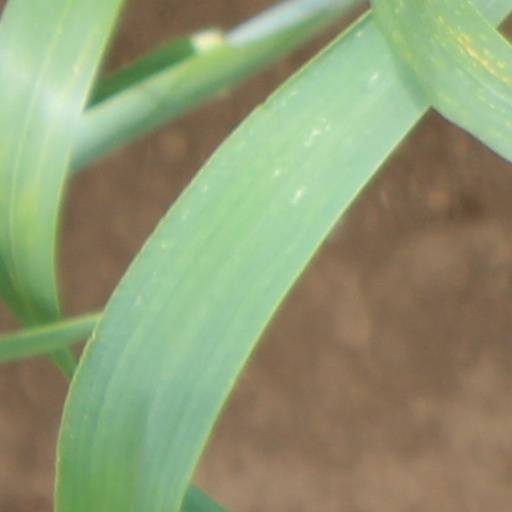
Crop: wheat